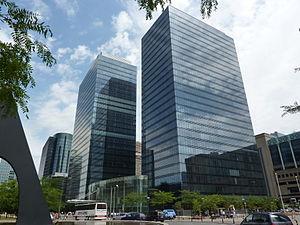
Les North Galaxy Towers à Schaerbeek, Bruxelles, Belgique.
Liste de gratte-ciel de Bruxelles
Le Quartier Nord ou l'Espace Nord est le second plus grand quartier d'affaires de Bruxelles et de Belgique, après le quartier Léopold de Bruxelles.